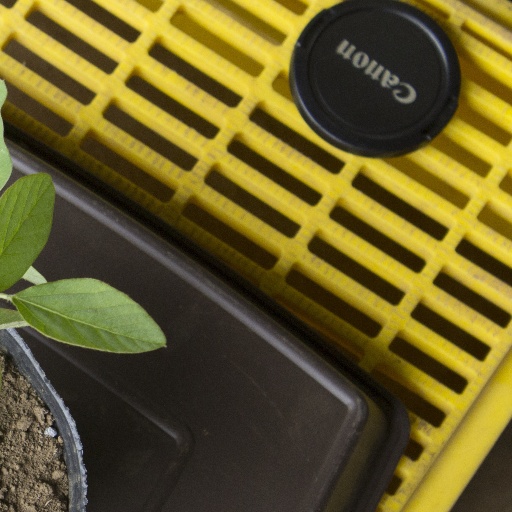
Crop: soybean